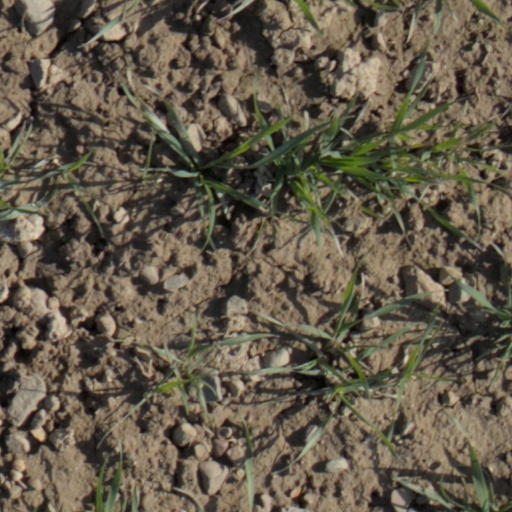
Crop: wheat